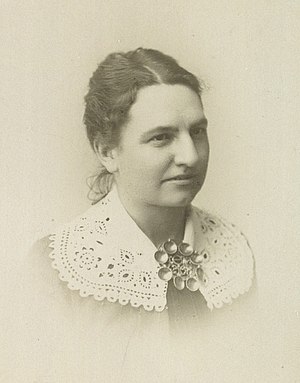
Louise Ravn-Hansen
Louise Ravn-Hansen